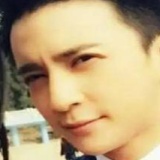
ca sĩ Tiết Chi Khiêm